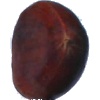
Label: chestnut